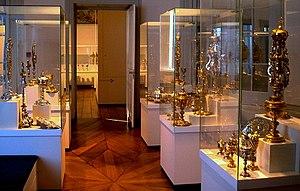
Le Grand Curtius est un ensemble muséal situé à Liège en Belgique inauguré en 2009. Il regroupe les collections de plusieurs musées liégeois : le musée Curtius, le musée d'art religieux et d'art mosan, le musée d'armes et le musée du verre ainsi que l'ancienne collection d’égyptologie de l'université de Liège.